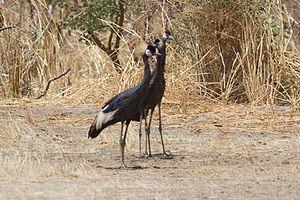
La Grue couronnée est une espèce d'oiseau de la famille des grues.